Oakley Street, Chelsea

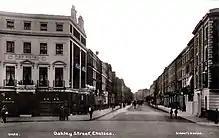
Postcard showing Oakley Street and the Pier Hotel, c. 1910

Oakley Street is in the Royal Borough of Kensington and Chelsea, London. It runs roughly north to south from King's Road to the crossroads with Cheyne Walk and the River Thames, where it continues as the Albert Bridge and Albert Bridge Road. The street was named after Baron Cadogan of Oakley.